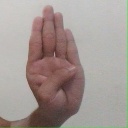
अक्षर: ब